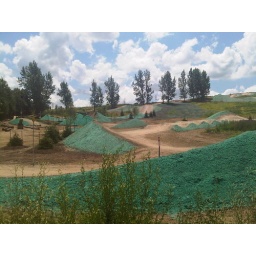
4 cross course and free ride at McLennan bike park in Kitchener